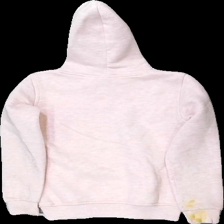
View: back
Type: Hoodie
Category: Children
Brand: Nike
Colors: Grey, Pink, White
Material: 71% polyester 29% bomull
Pattern: Logo print
Cut: Regular
Size: 134
Season: All
Trend: Sports
Stains: Major
Damage: stora smuts fläckar och nopprigt
Damage location: middle right
Damage 2: smuts fläckar och nopprigt
Damage 2 location: middle center
Damage 3: smuts fläckar och nopprigt
Damage 3 location: middle left
Price range: <50
Recommended usage: Export
Description: hoddie med tryck
Comment: väldigt nopprig